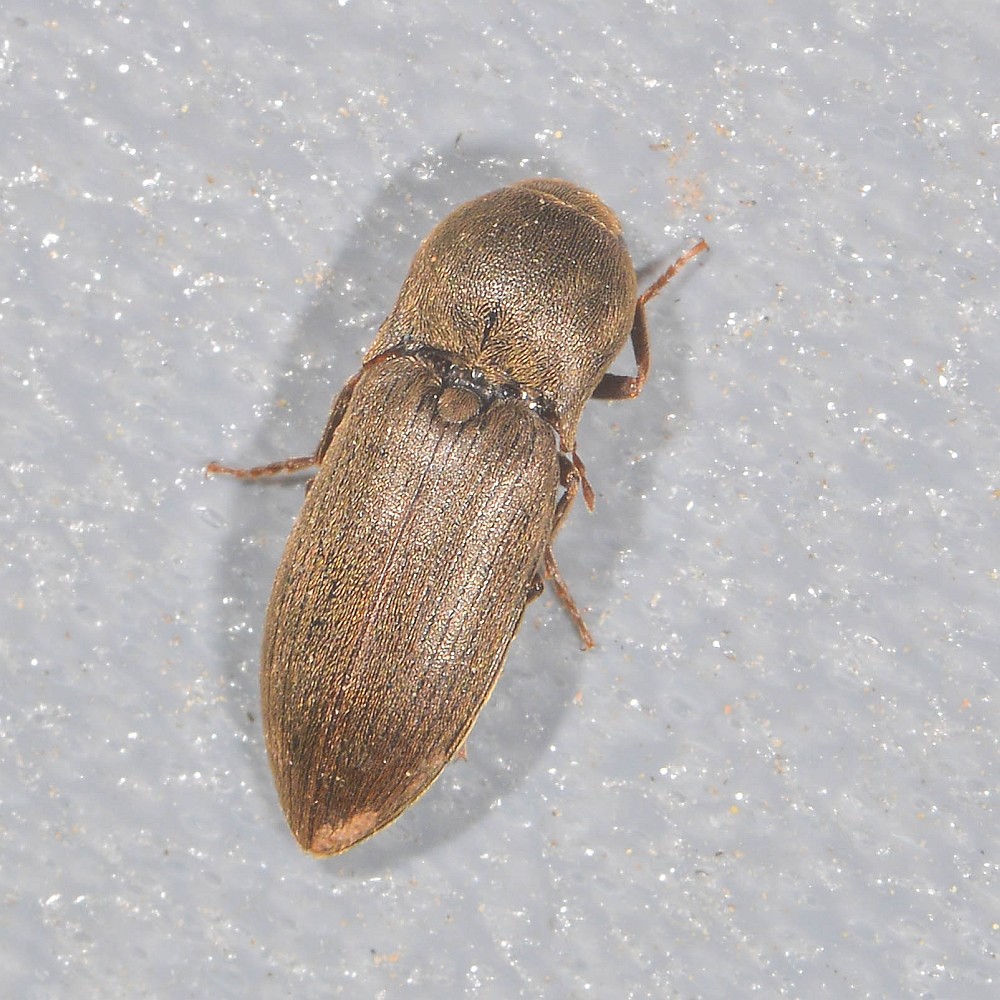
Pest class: clickbeetles_wireworms